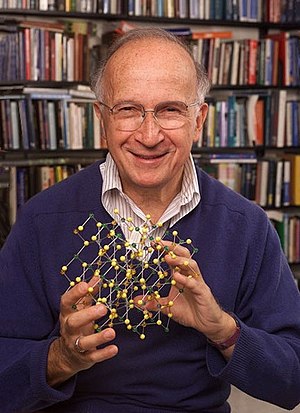
Roald Hoffmann
Roald Hoffmann er en polsk-amerikansk teoretisk kemiker, der modtog nobelprisen i kemi i 1981. Han modtog den sammen med Kenichi Fukui for deres uafhængige studie af reaktionsmekanismer Han har også udgivet skuespil og poesi. Han er ansat som Frank H. T. Rhodes Professor of Humane Letters, Emeritus, ved Cornell University i Ithaca, New York.